Shefali Shah

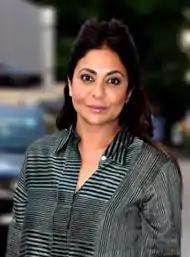
Shah in 2022

The 2021 Netflix original anthology film "Ajeeb Daastaans", comprising four short stories, featured Shah in the fourth segment "Ankahi", directed by Kayoze Irani. She played Natasha, an unhappily married woman who struggles with her teenaged daughter's hearing loss and falls in love with a hearing-impaired photographer, played by Manav Kaul. She studied sign language in preparation for the part and revealed to have grown so emotionally invested in the story that it left her heartbroken when filming ended. "Ankahi" was well-received by critics, with particular emphasis placed on Shah and Kaul's performances.